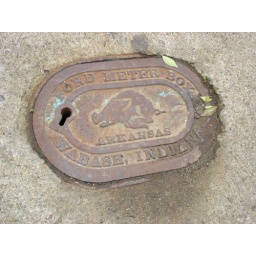
Today at a wedding in Ft. Smith, AR, outside on the sidewalk I spotted this cover.